Marissa Neitling

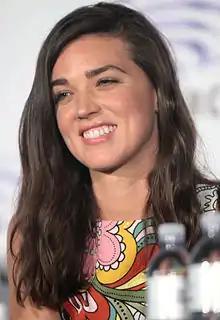
Neitling at WonderCon in 2016.

Marissa Lee Neitling (born May 8, 1984) is an American actress, known for her roles in the TV series "The Last Ship" (2014-2018) as Kara Foster, and the film "San Andreas" (2015) as Phoebe.